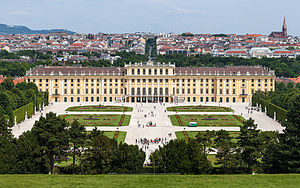
Wien / Turisme / Overnatninger
Schönbrunn slot trækker årligt 6,7 millioner besøgende til.
Wien er hovedstaden i Østrig og samtidig én af landets 9 delstater. Den ligger i den nordøstlige del af landet ved floden Donau og har 1.840.573 indbyggere inden for bystyregrænsen 1.983.836 indbyggere inden for byområdet, hvilket gør det til den 7. største by i den Europæiske Union.